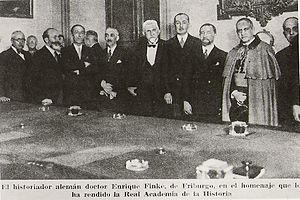
Heinrich Finke est un historien allemand spécialiste de l'histoire religieuse catholique et un médiéviste spécialisé dans la fin du Moyen Âge et la période qui a précédé la Réforme.